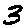
Label: 3